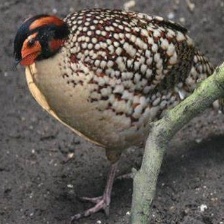
Species: CABOTS TRAGOPAN
Scientific name: TRAGOPAN CABOTI